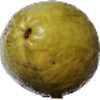
Label: guava